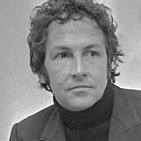
Age: 42